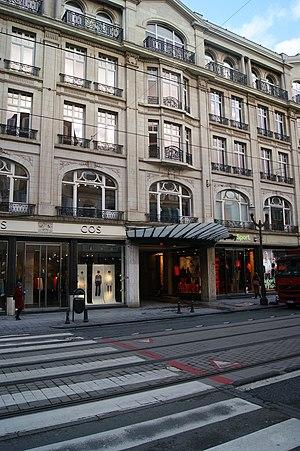
Façade de la Galerie Louise
Émile Goffay est un architecte belge né le 9 mai 1910 à Bruxelles et décédé en 1961.